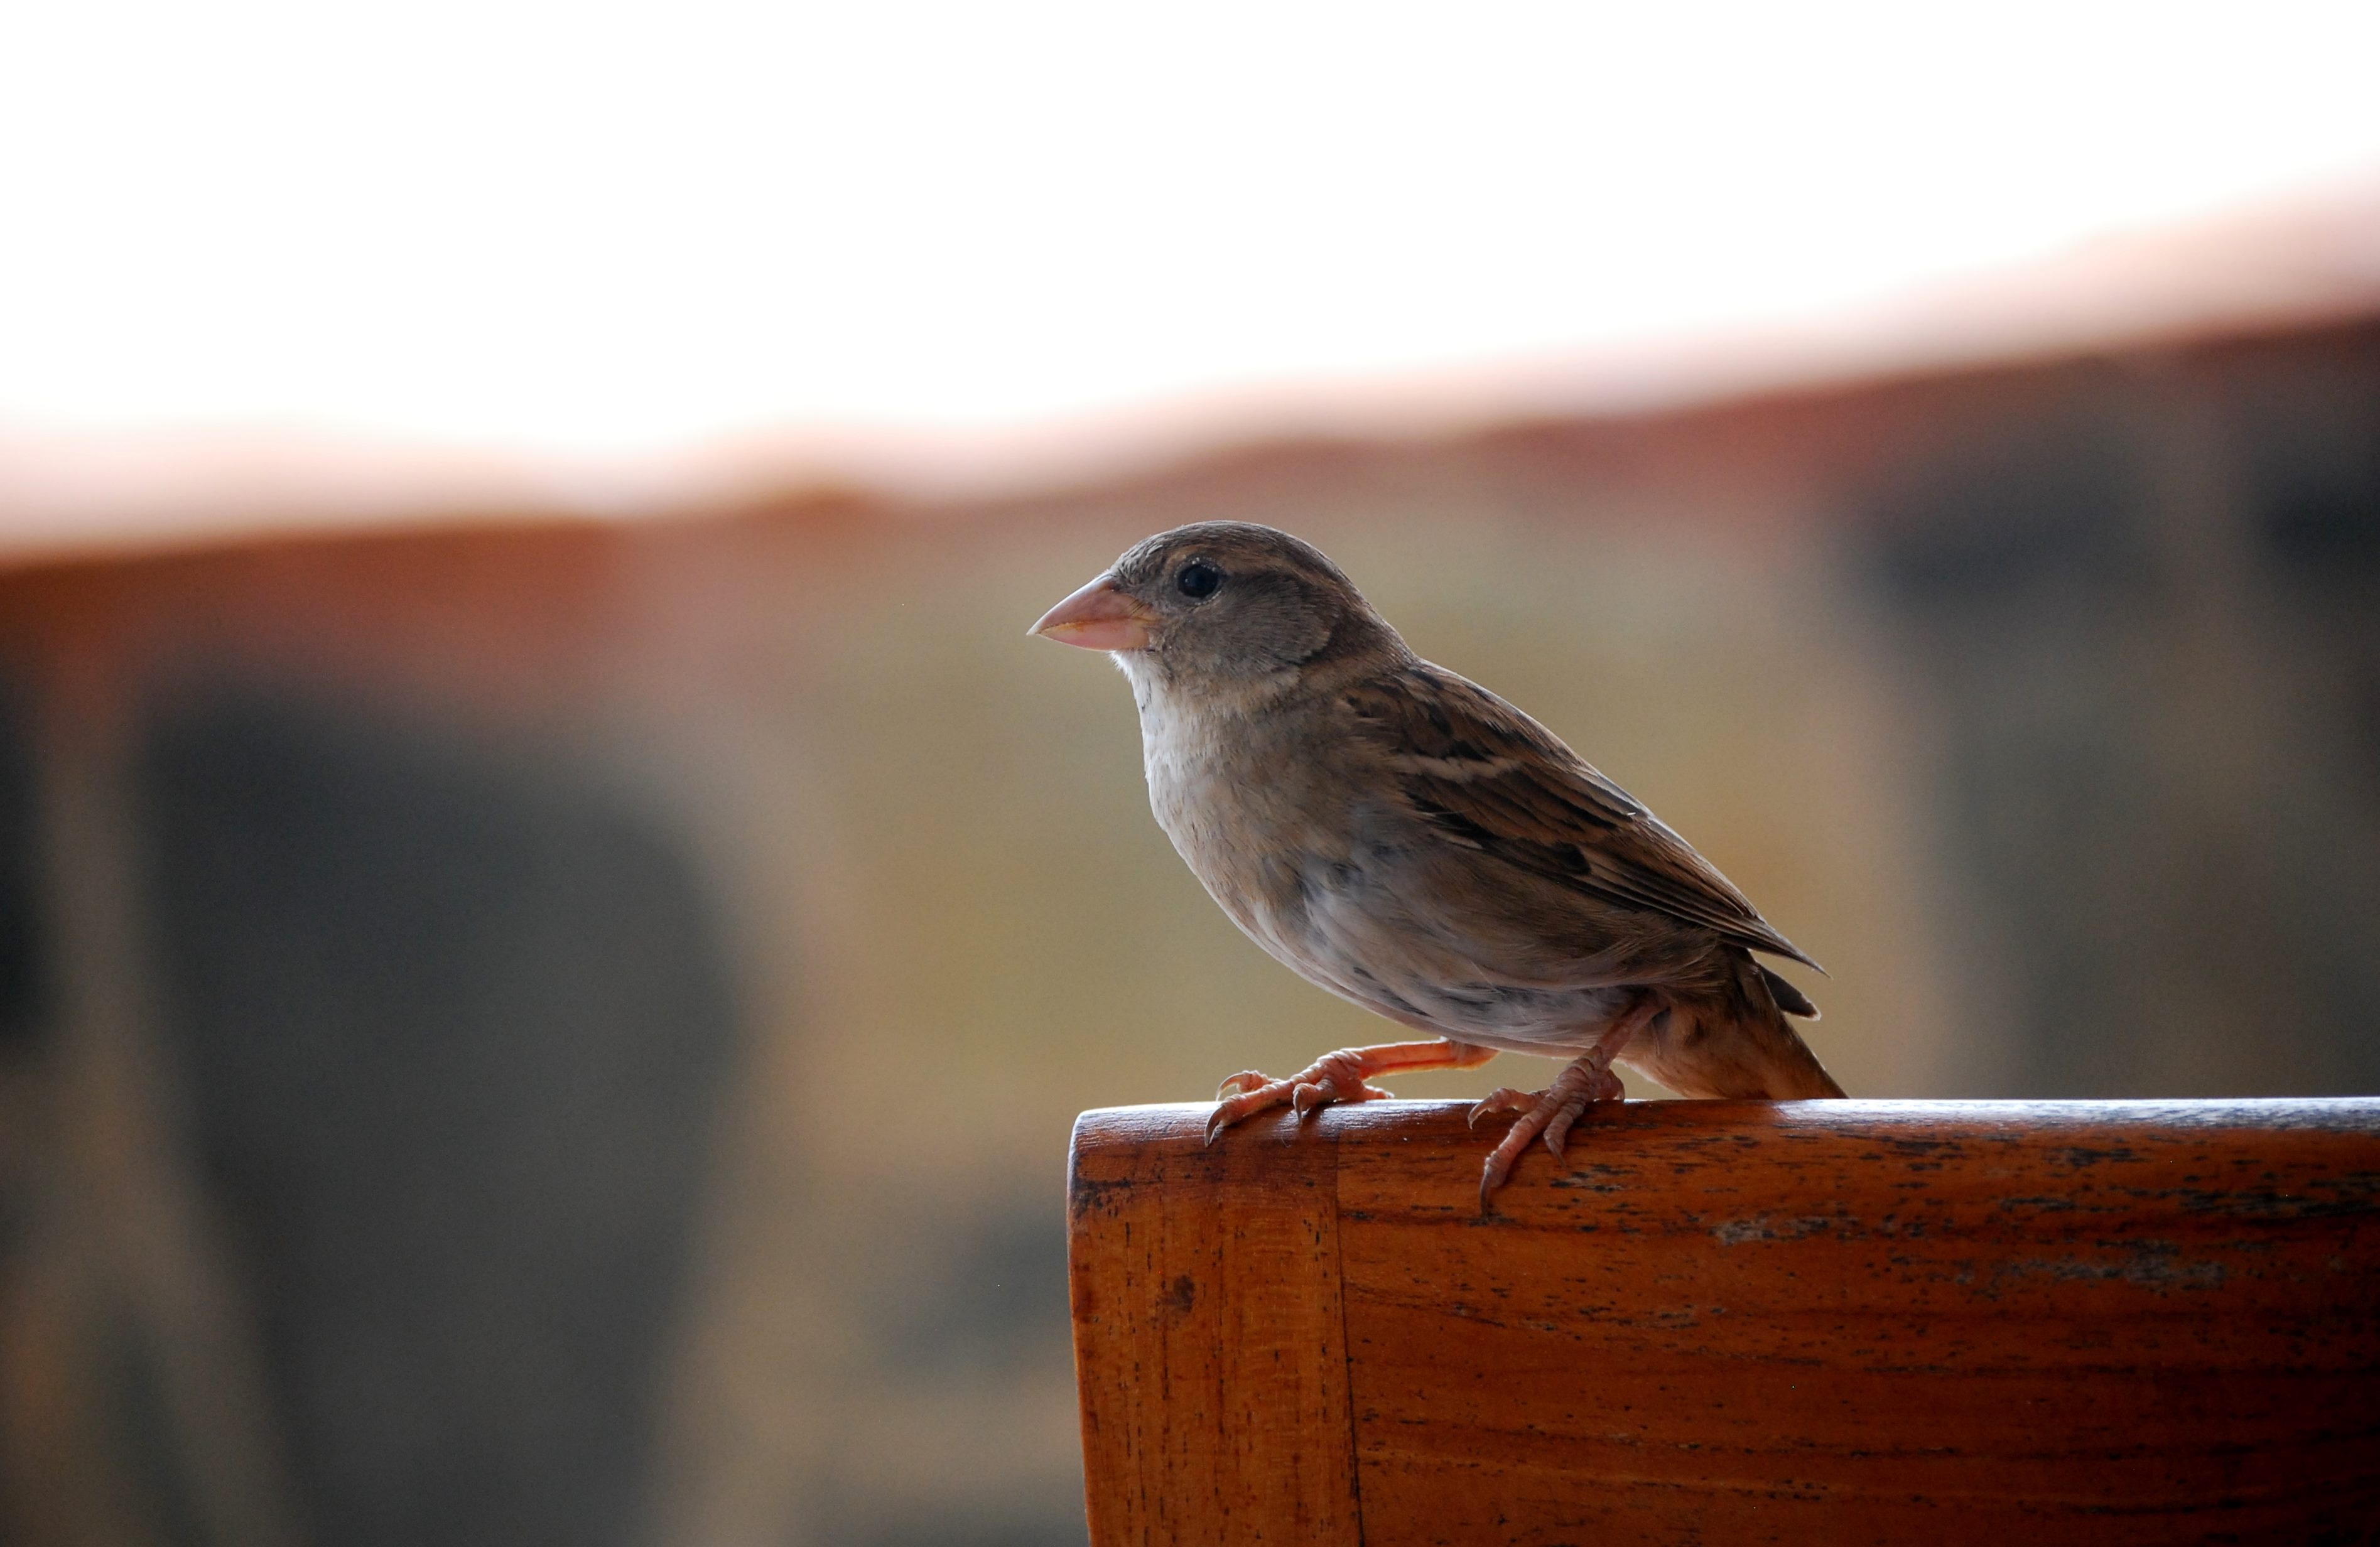
nature, bird, wing, wildlife, wild, beak, natural, fauna, close up, vertebrate, sparrow, finch, house sparrow, old world flycatcher, perching bird, emberizidae